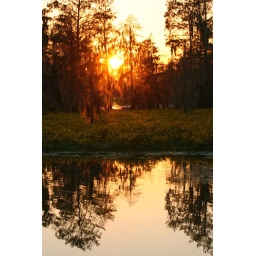
the field of yellow flowers were beaming with the sun in the background.